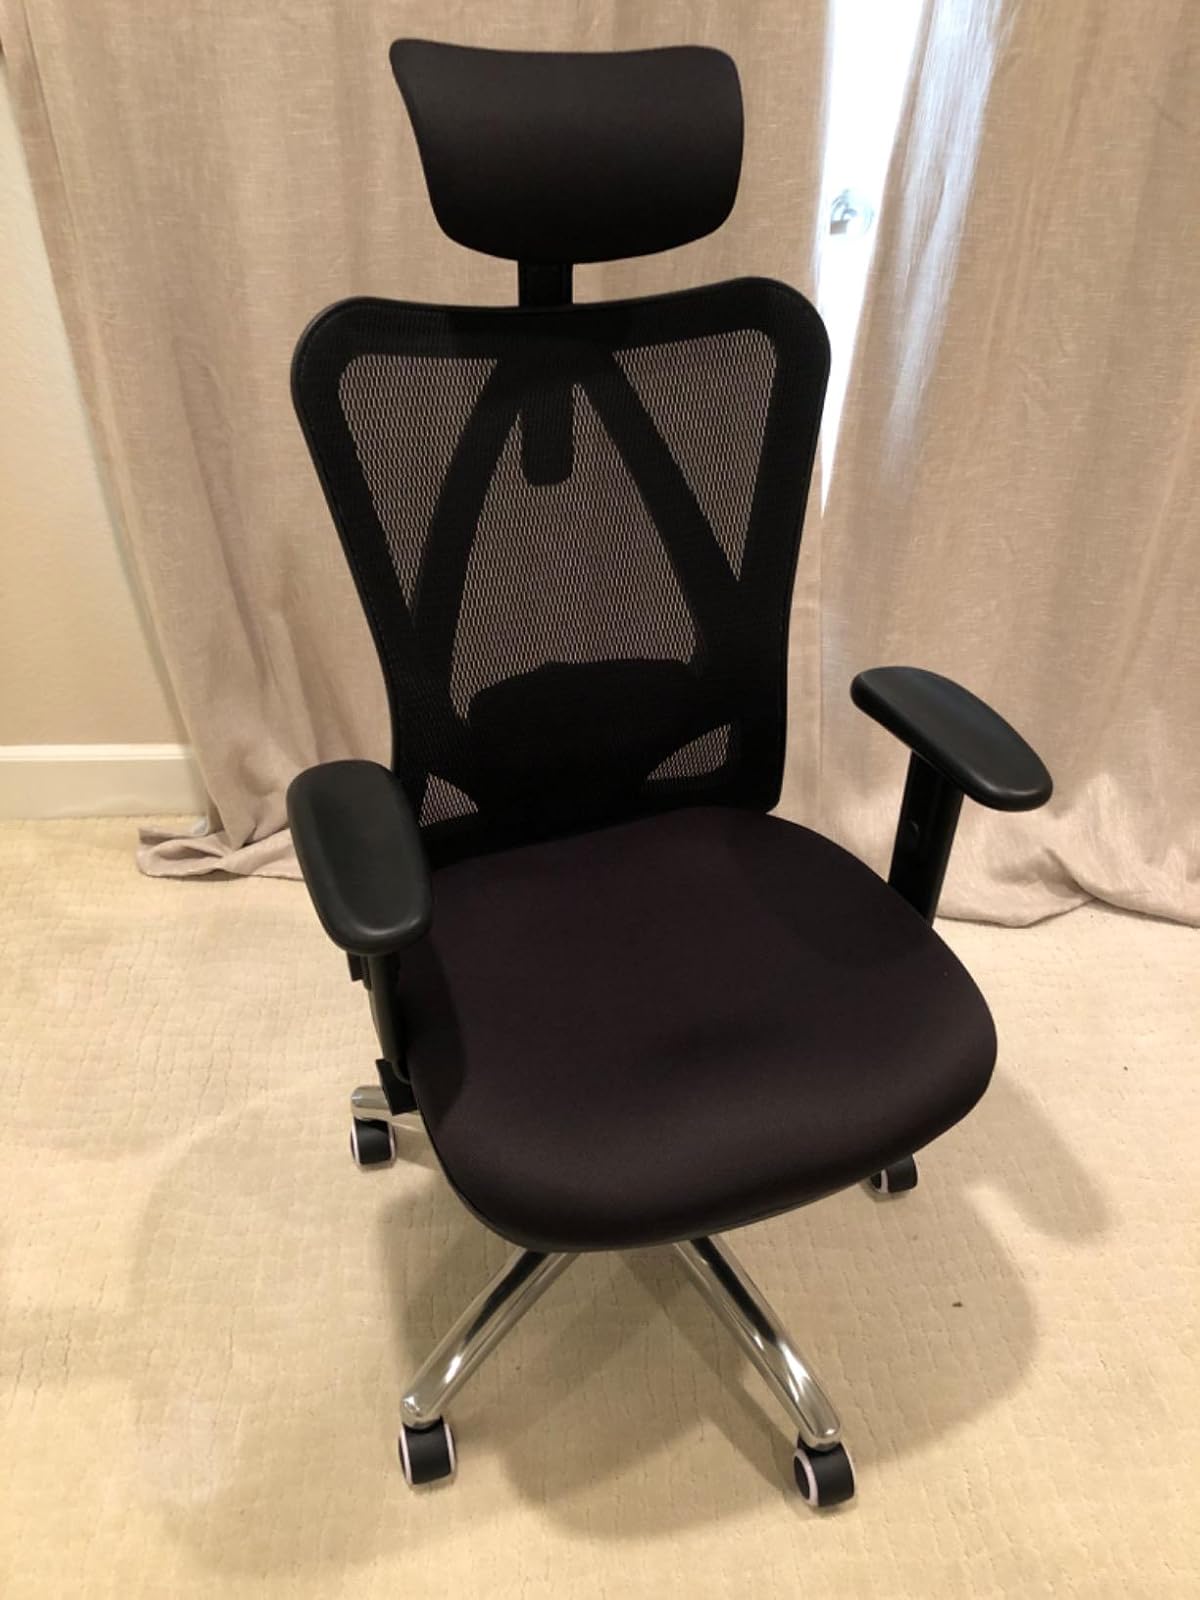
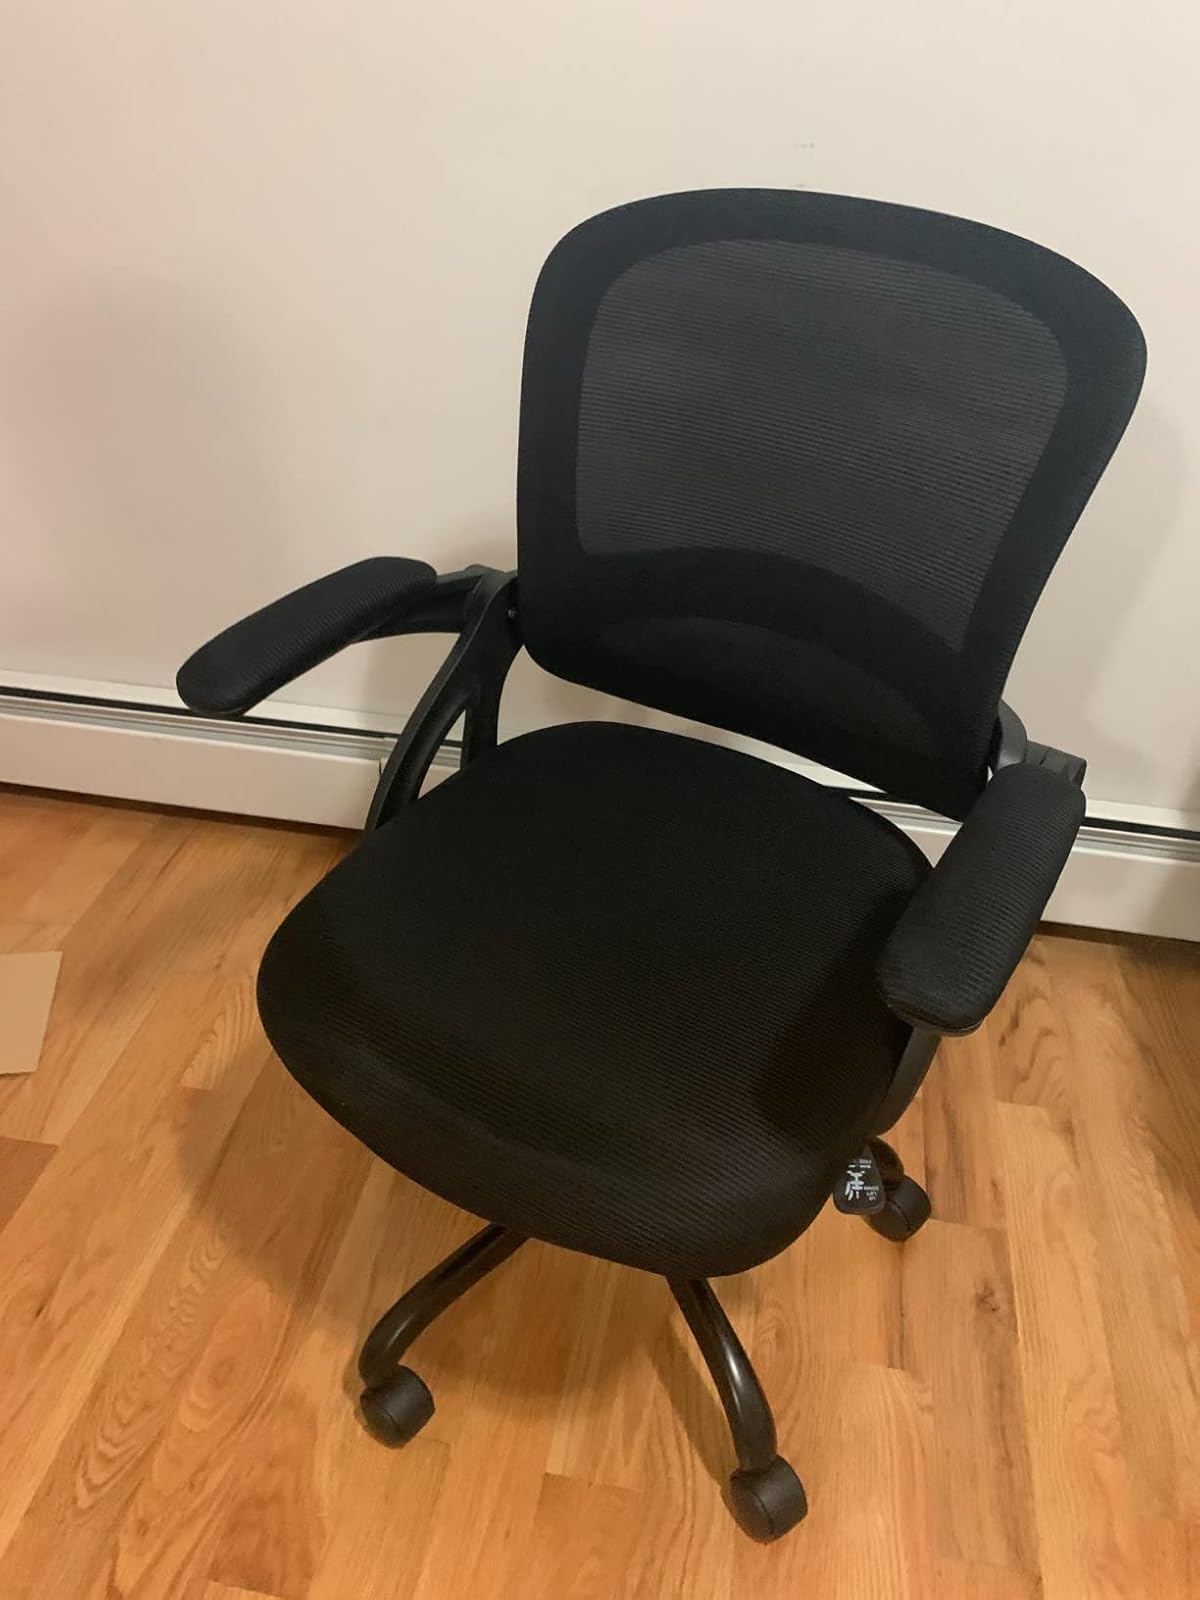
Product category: items_chair
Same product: no